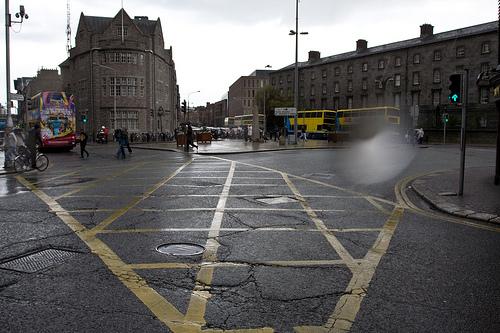
Weather: rain or strom